The Captured Bird

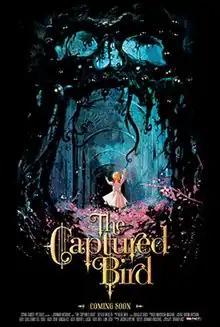
Poster

The Captured Bird is a 2012 short Canadian horror film written and directed by Jovanka Vuckovic, produced by Jason Lapeyre and executive produced by Guillermo del Toro.